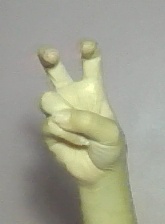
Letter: toot